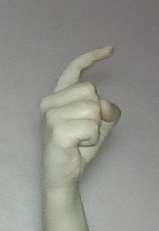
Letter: ra